Richard Redman (bishop)

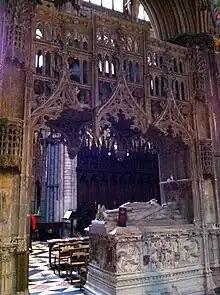
Memorial to Bishop Richard Redman in Ely Cathedral

Richard Redman (died 1505) was a medieval Premonstratensian canon and abbot of Shap Abbey, Bishop of St Asaph, Bishop of Exeter, and Bishop of Ely, as well as the commissary-general for the Abbot of Prémontré between 1459 and his death.